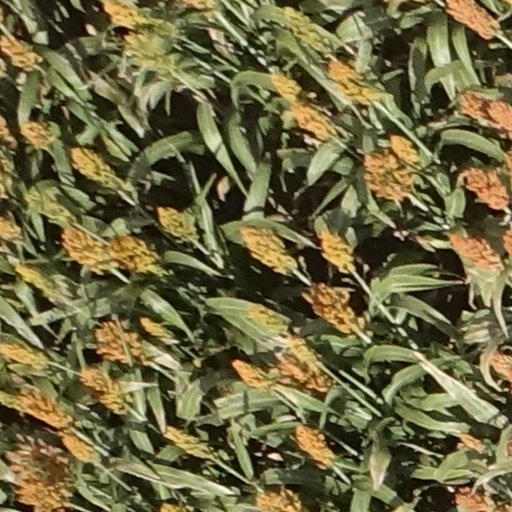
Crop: sorghum